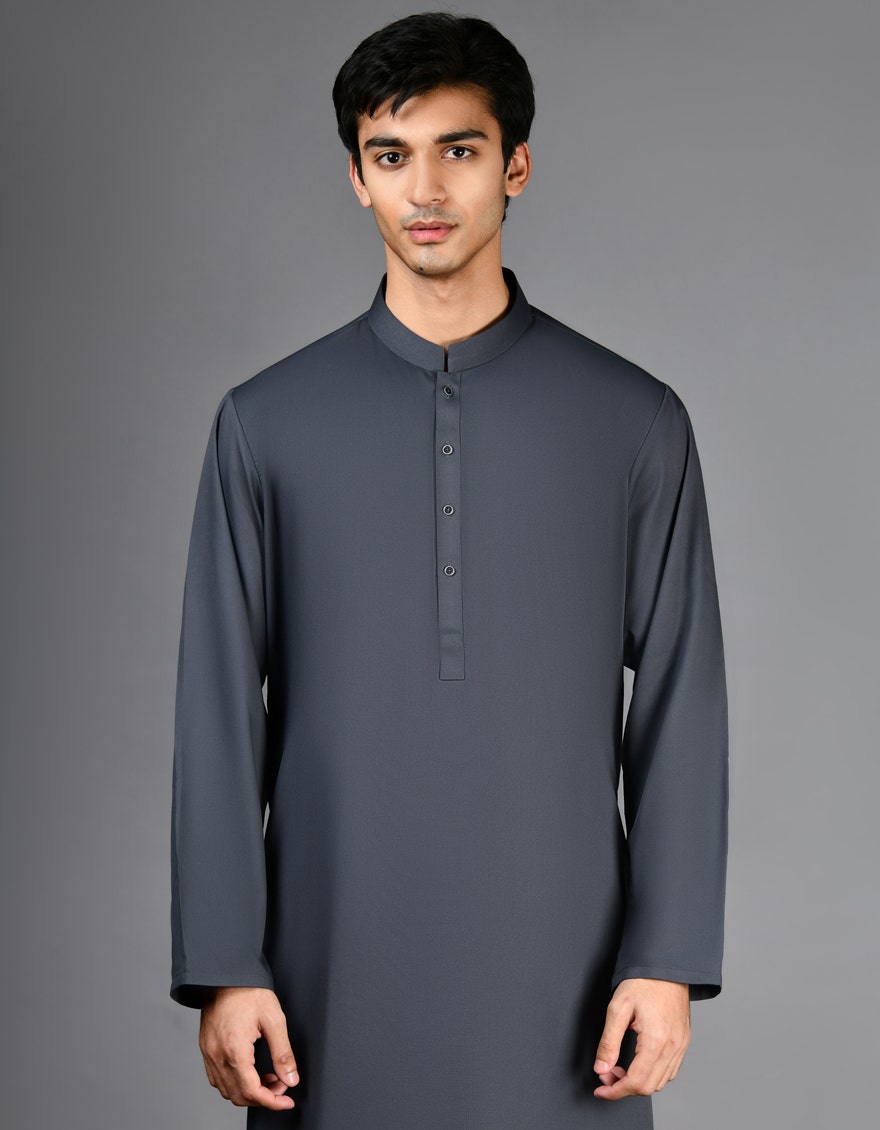
black khan classic fit kurta